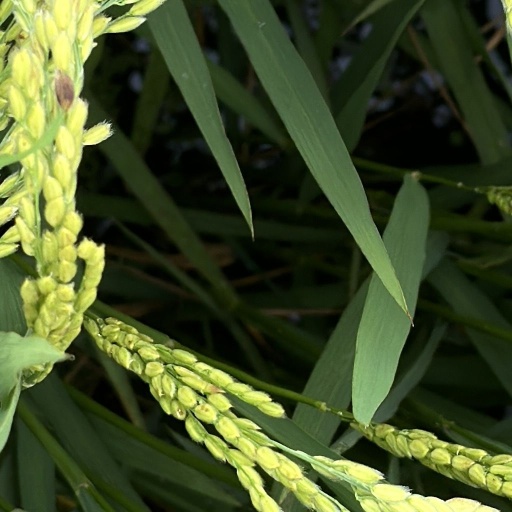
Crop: rice